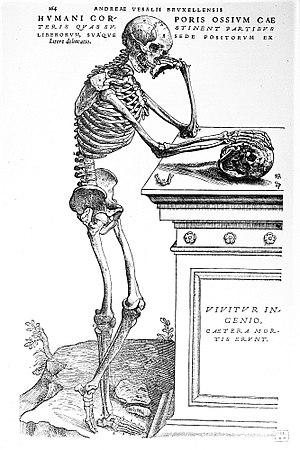
Humani corporis ossium caeteris quas sustinent partibus liberorum, suaque sede positorum ex latere delineatio De humani corporis fabrica libri septem, Joannes Oporinus, 1543 Dessinateur
Cette liste de fossiles d'hominidés présente un certain nombre de fossiles d'hominines selon un classement chronologique. Il existe des milliers de fossiles, dont beaucoup sont fragmentaires et ne consistent qu'en de simples dents ou fragments d'os isolés. Cette liste ne se veut pas exhaustive, mais présente les principaux spécimens découverts. La plupart de ces fossiles se situent sur des branches ou des rameaux distincts de la branche hypothétique menant à Homo sapiens.
Gnothi seauton est une expression en grec ancien, signifiant : « Connais-toi toi-même. »
André Vésale, né Andries Wytinck van Wesel à Bruxelles le 31 décembre 1514 et mort à Zakynthos le 15 octobre 1564, est un anatomiste et médecin brabançon, considéré par de nombreux historiens des sciences comme le plus grand anatomiste de la Renaissance, voire le plus grand de l’histoire de la médecine. Ses travaux, outre qu’ils ont fait entrer l’anatomie dans la modernité, mettront fin aux dogmes du galénisme qui bloquaient l’évolution scientifique depuis plus de mille ans aussi bien en Europe que dans le monde islamique. Vésale ne se détache pas entièrement de l'œuvre de Galien, pour lequel il a une très grande admiration. Le fait de le critiquer, de souligner ses erreurs n'est pas un signe de mépris comme dans toute démarche scientifique, c'est un processus normal qui s'appelle l'objectivité. Il reprend d'ailleurs un certain nombre d'éléments de l'œuvre de Galien.